Magnus Carlsen

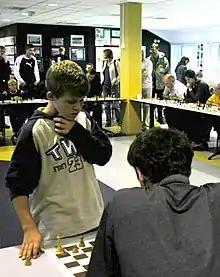
Carlsen, aged 13, in Molde giving a simultaneous exhibition, July 2004

Carlsen developed his early chess skills by playing alone. Carlsen had an exceptional memory and could recall the locations, populations, flags and capitals of all the countries in the world by the age of five. He participated in his first tournament—the youngest division of the 1999 Norwegian Chess Championship—at 8 years and 7 months, and scored 6/11.